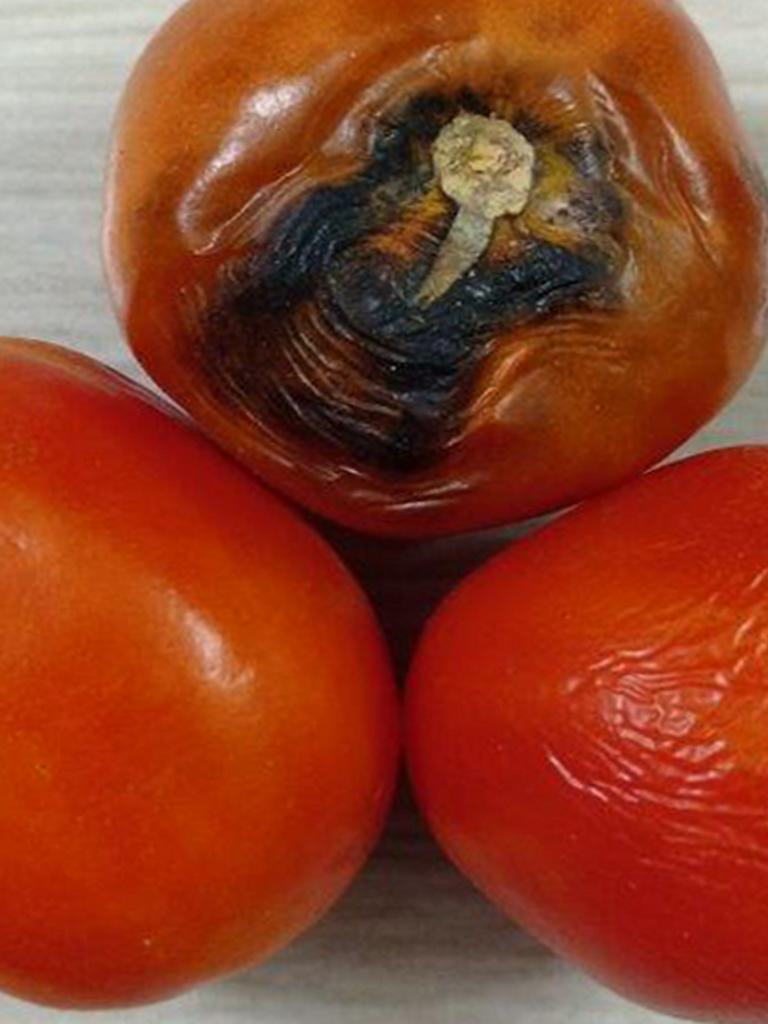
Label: Rotten